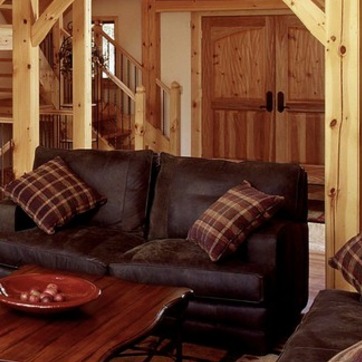
Material: leather